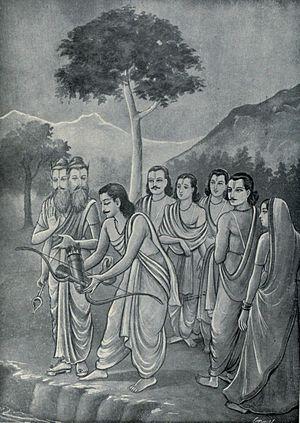
Cette liste non exhaustive concerne les objets légendaires et sacrés appartenant au domaine des légendes, des religions et de la mythologie. Elle comprend plusieurs familles.
Gandiva est l'arc d'Arjuna, l'un des pandavas de l'épopée hindoue Mahabharata. Il a été fabriqué par Brahmā.